Robert Jasper van der Capellen

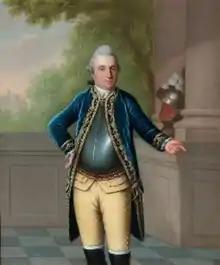
Van der Capellen tot den Marsch.

Robert Jasper, Baron van der Capellen tot den Marsch (30 April 1743 – 7 June 1814) was a scion from the noble regenten family Van der Capellen from Guelders, who became a Patriot, and leader of the movement's democratic wing. He succeeded his cousin Joan Derk van der Capellen tot den Pol after his death in 1784.